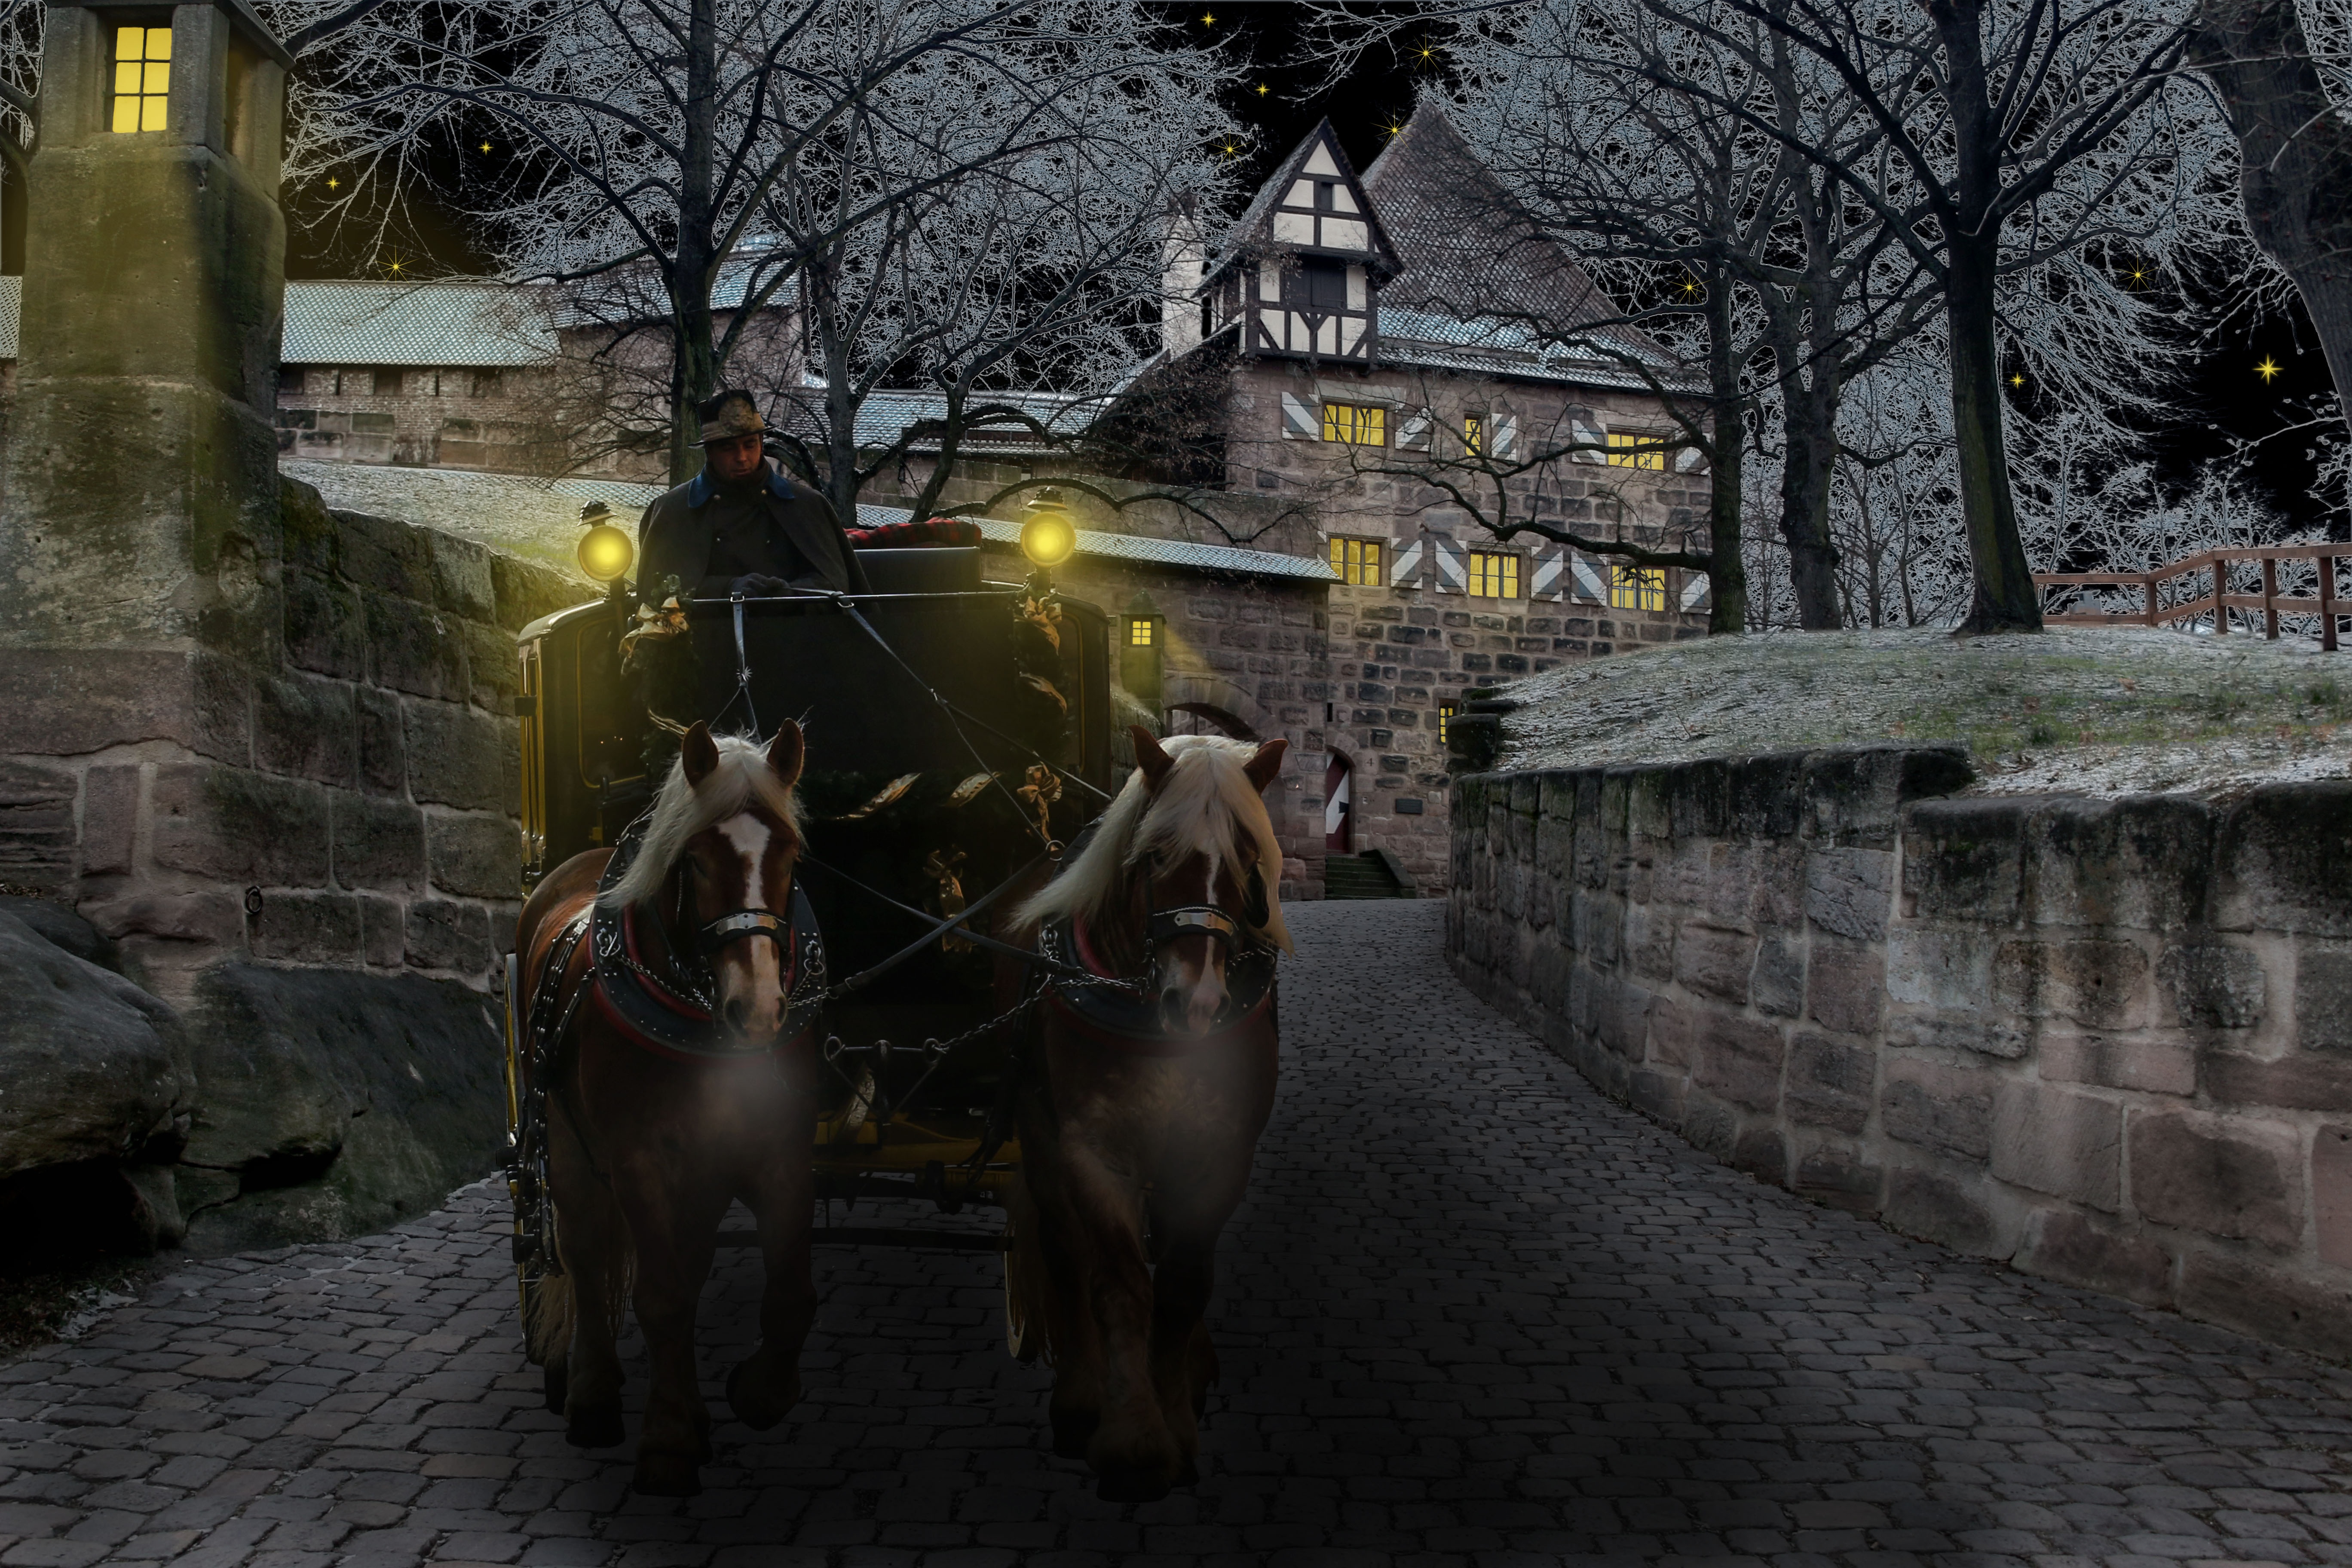
cold, winter, night, wall, travel, lantern, drive, halloween, castle, horses, fortress, creepy, surreal, gloomy, dracula, away, coach, nuremberg, screenshot, duster, go away, drive away, pc game, transylvania county, depart